Climate change in the Arctic

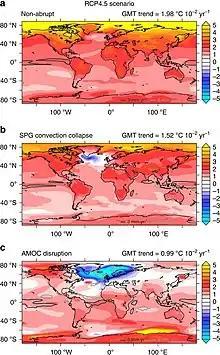
Modelled 21st century warming under the "intermediate" global warming scenario (top). The potential collapse of the subpolar gyre in this scenario (middle). The collapse of the entire Atlantic Meriditional Overturning Circulation (bottom).

Arctic warming negatively affects the foraging and breeding ecology of native Arctic mammals, such as Arctic foxes or Arctic reindeer. In July 2019, 200 Svalbard reindeer were found starved to death apparently due to low precipitation related to climate change. This was only one episode in the long-term decline of the species. United States Geological Survey research suggests that the shrinkage of Arctic sea ice would eventually extirpate polar bears from Alaska, but leave some of their habitat in the Canadian Arctic Archipelago and areas off the northern Greenland coast.